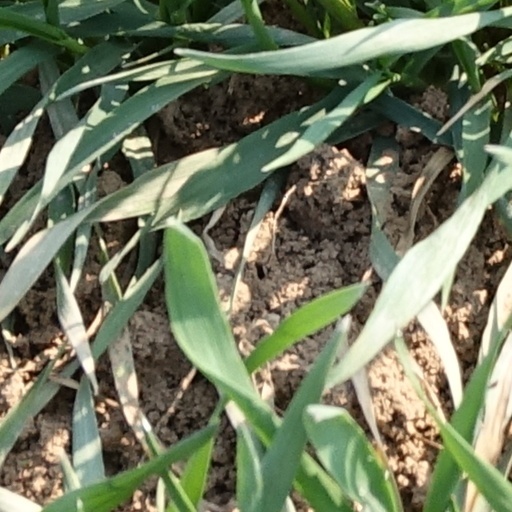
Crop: wheat